Staffa

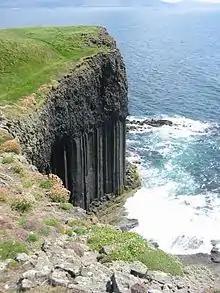
Above The Colonnade

However inspiring the scenery, it was not an easy place in which to live. In 1772 there was only a single family, living on a diet of barley, oats, and potatoes, and whatever their grazing animals could provide, and growing flax. By the end of the 18th century they had deserted Staffa, apparently terrified by the severity of winter storms. Signs of "rig and furrow" agriculture can still be seen on the island but the only surviving building is the ruin of a 19th-century shelter for travellers.